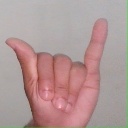
अक्षर: य